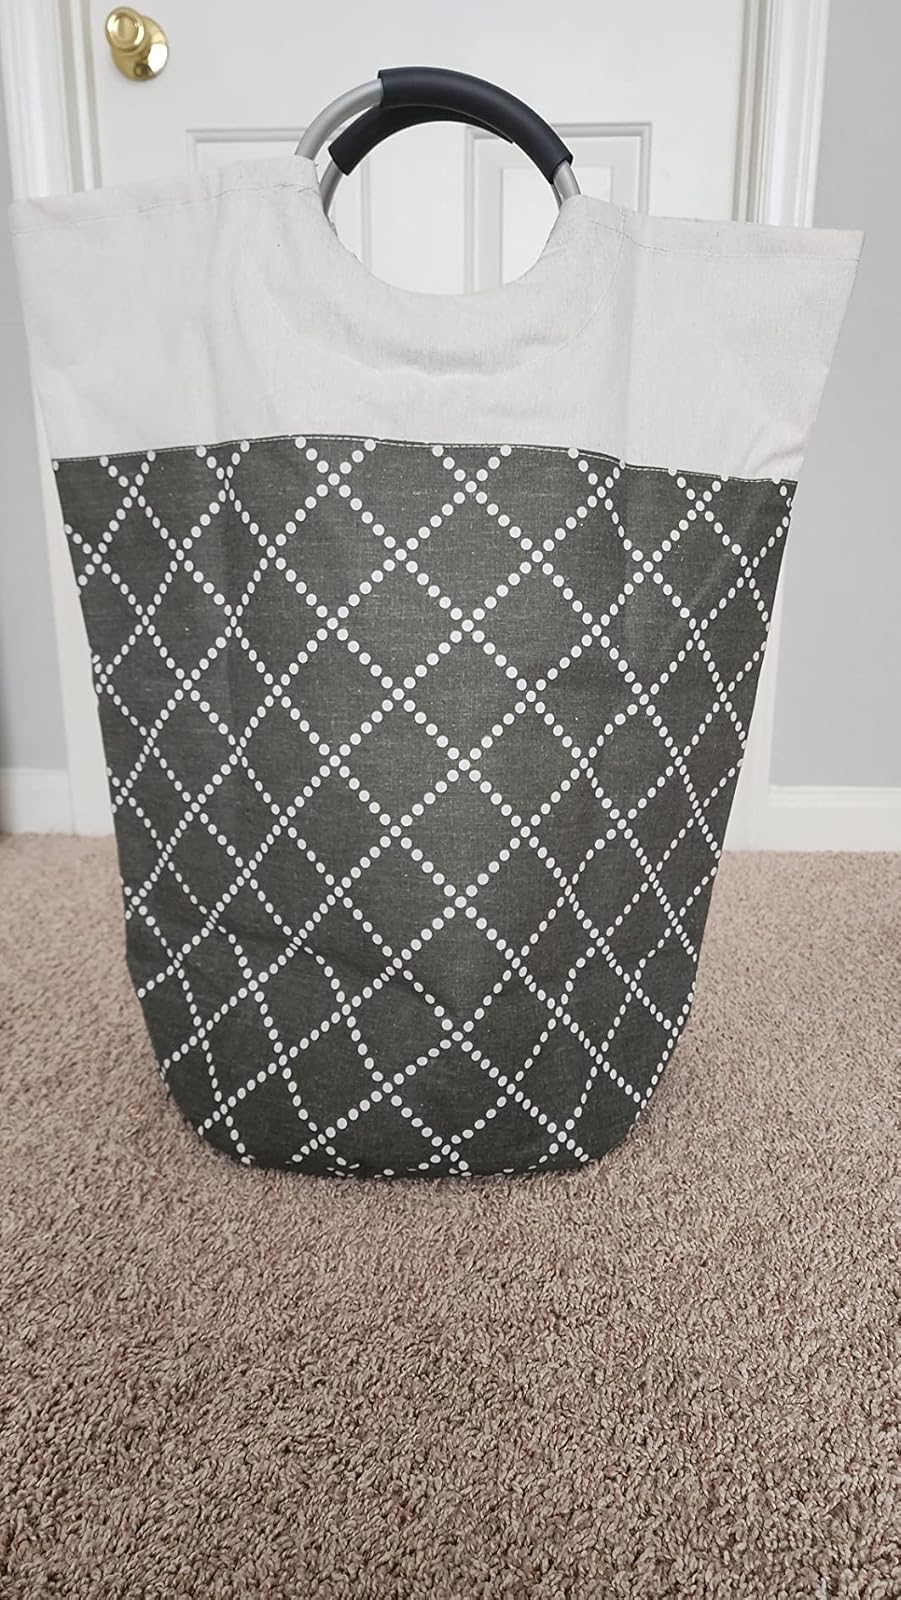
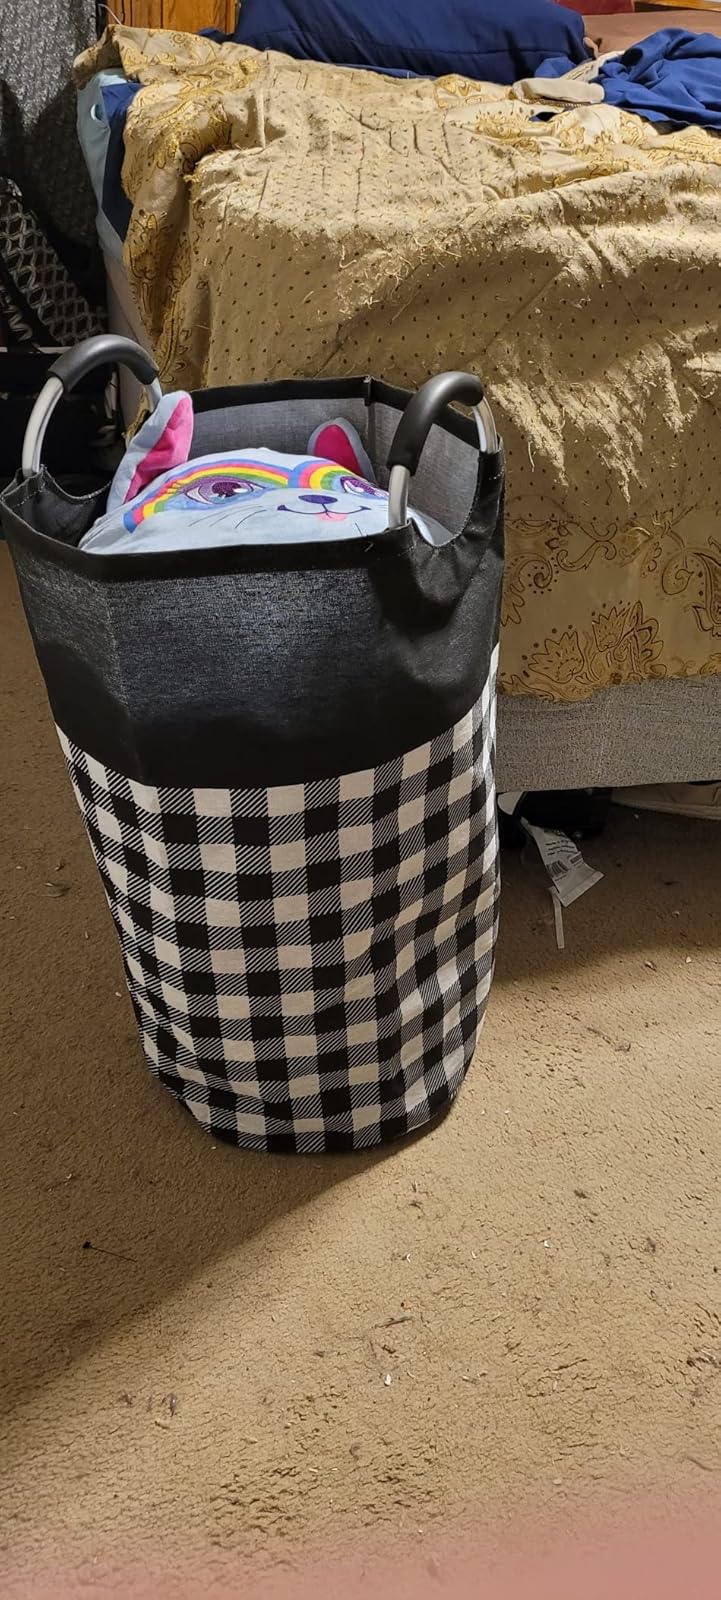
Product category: items_hamper
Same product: no